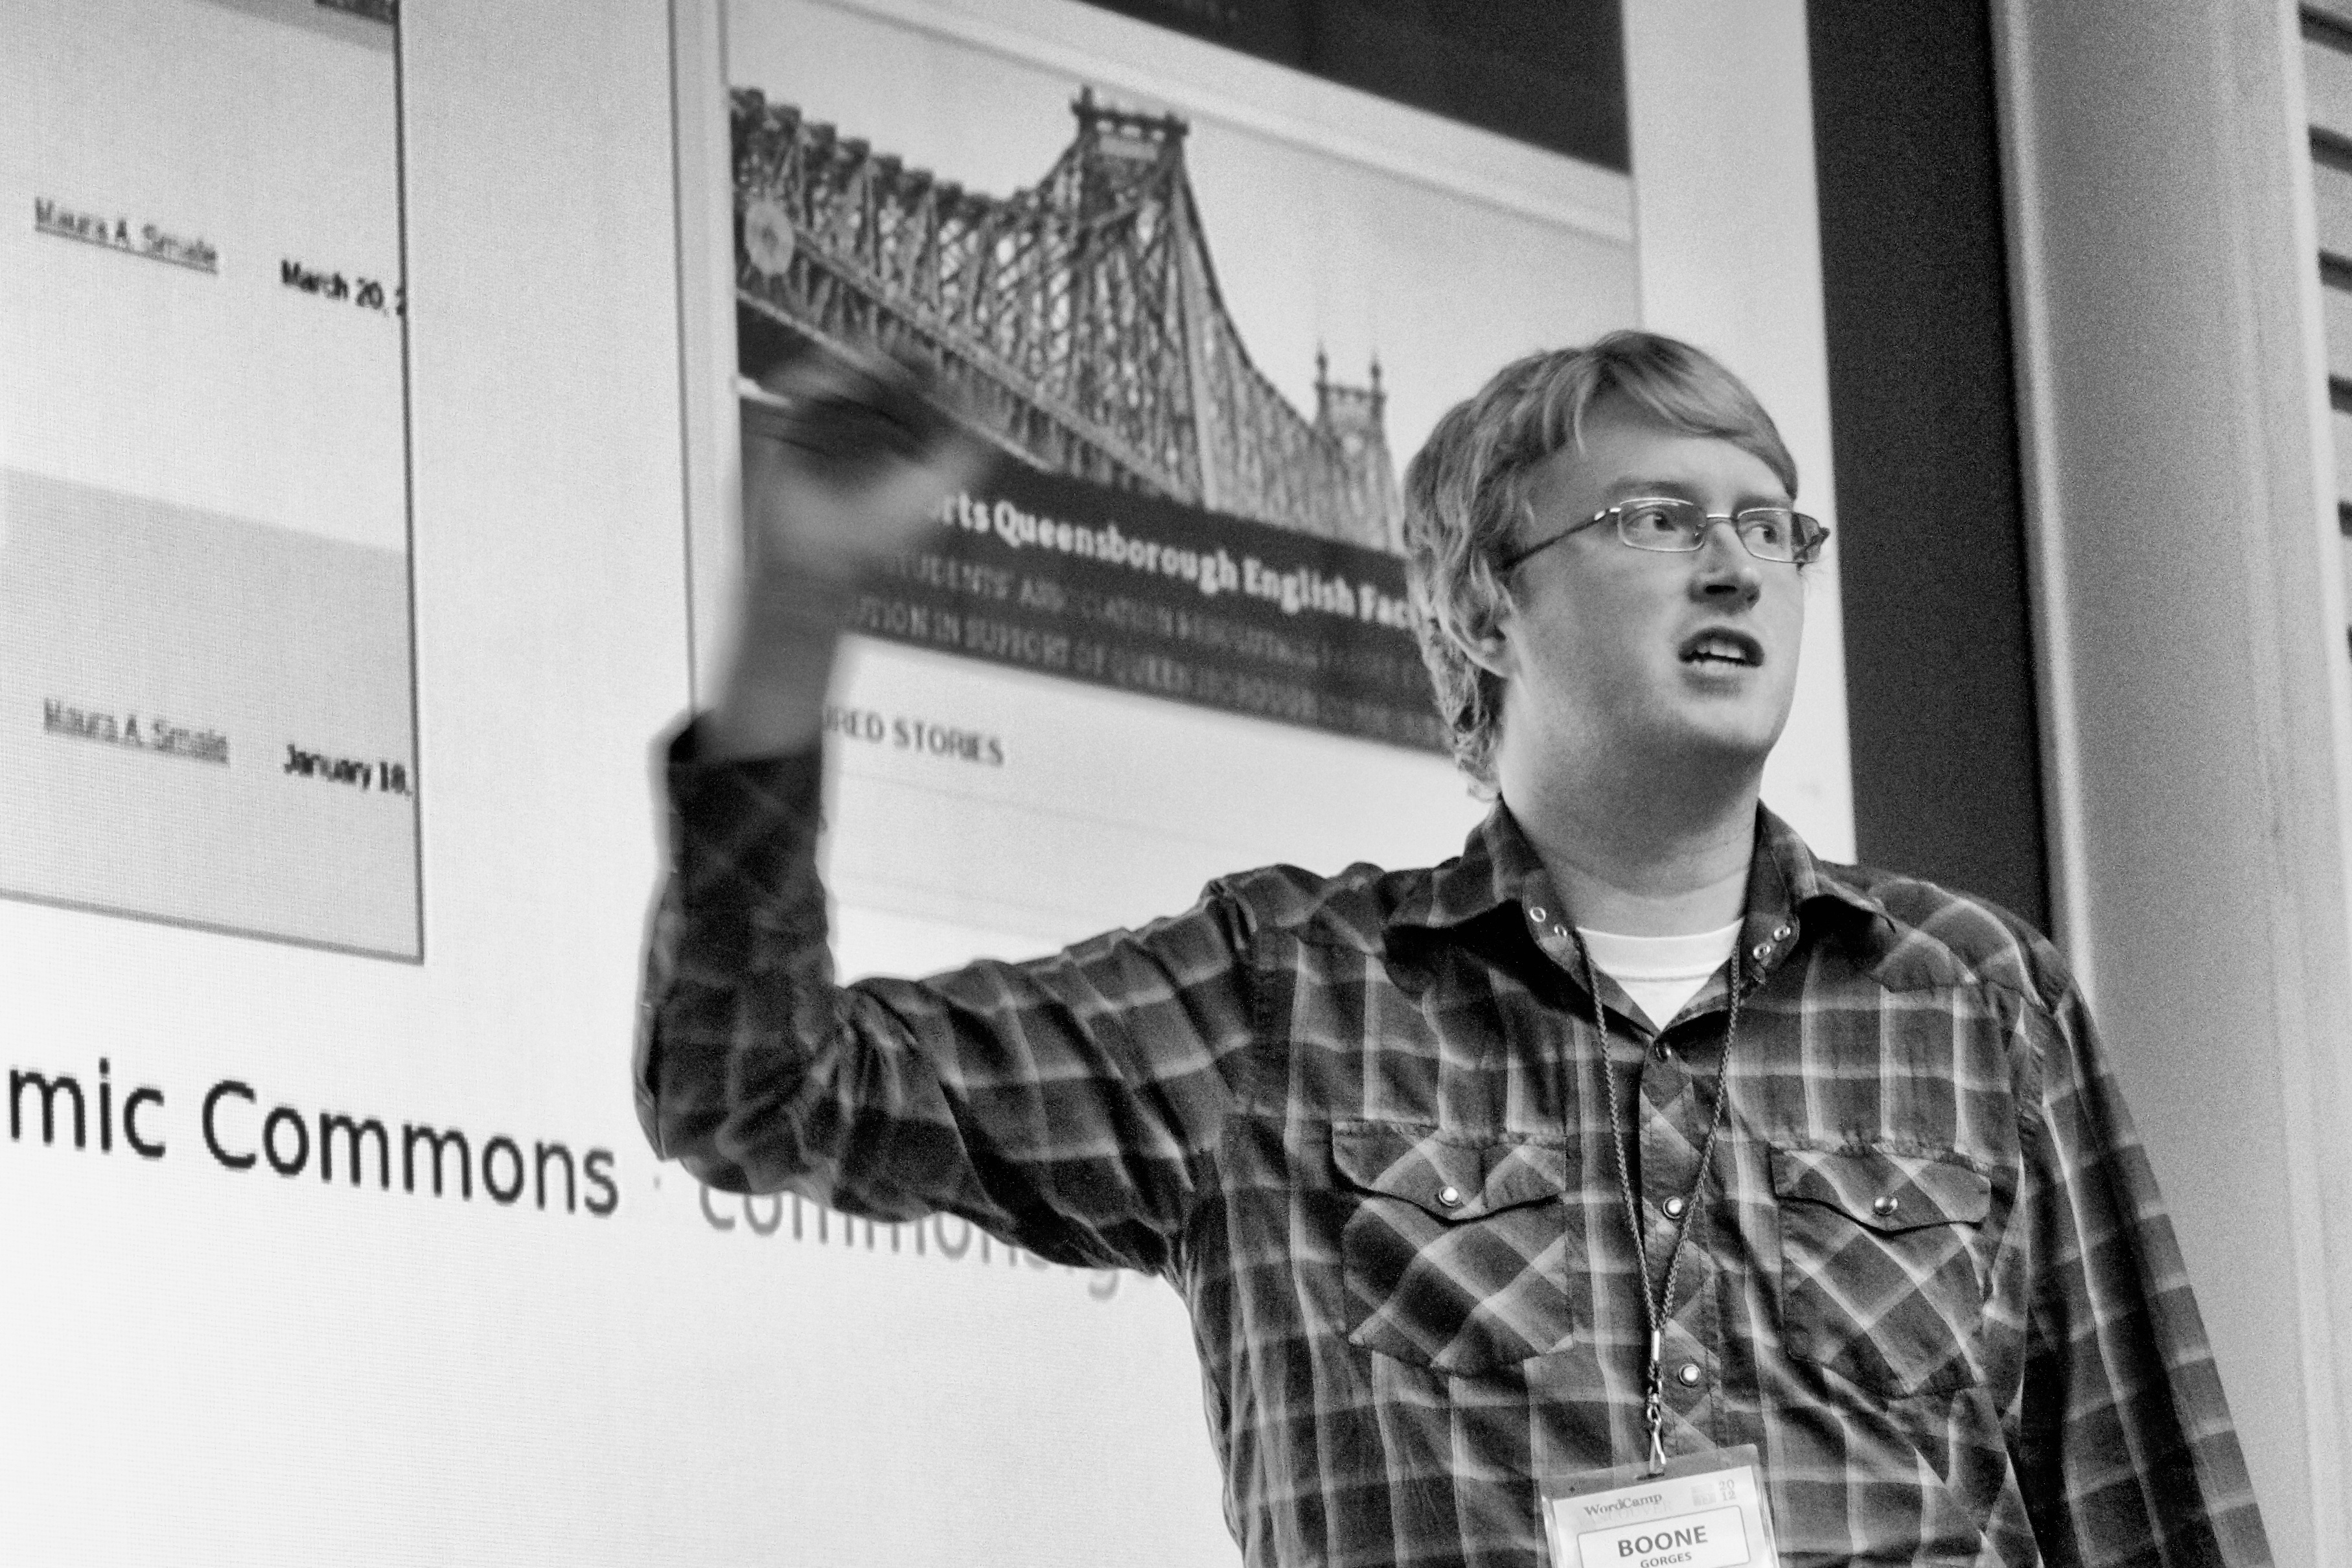
black and white, white, black, monochrome, brand, design, photograph, wcyvr, monochrome photography